Jim Leighton

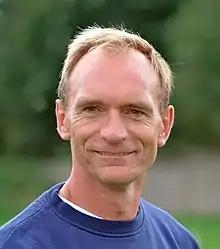
Leighton in 2009

James Leighton (born 24 July 1958) is a Scottish former professional footballer who played as a goalkeeper. Leighton started his career with Aberdeen, where he won seven domestic trophies and the 1982–83 European Cup Winners' Cup under the management of Alex Ferguson. Ferguson then signed Leighton for Manchester United in 1988, but dropped him after he conceded three goals in the 1990 FA Cup Final. Leighton then had spells with Arsenal, Reading, Dundee and Sheffield United, and rebuilt his career after joining Hibernian in 1993. He returned to Aberdeen in 1997, leading to a career total of over 600 appearances in the league alone.